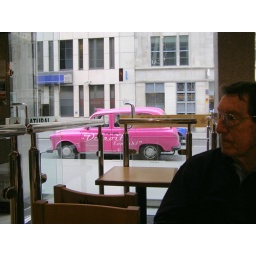
The pink car parked in the road and come in to get coffee - ENGLAND 1115